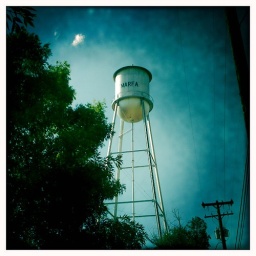
You can always see the water tower while walking around town.